The Complete Short Prose 1929–1989

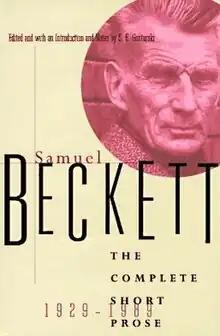
First edition

The Complete Short Prose 1929–1989 is a collection which includes all of Samuel Beckett's works written in prose, with the exception of his novels, novellas from "Nohow On", and "More Pricks Than Kicks" which is considered "as much a novel as a collection of stories". The book was edited by S. E. Gontarski and published by Grove Press in 1995.